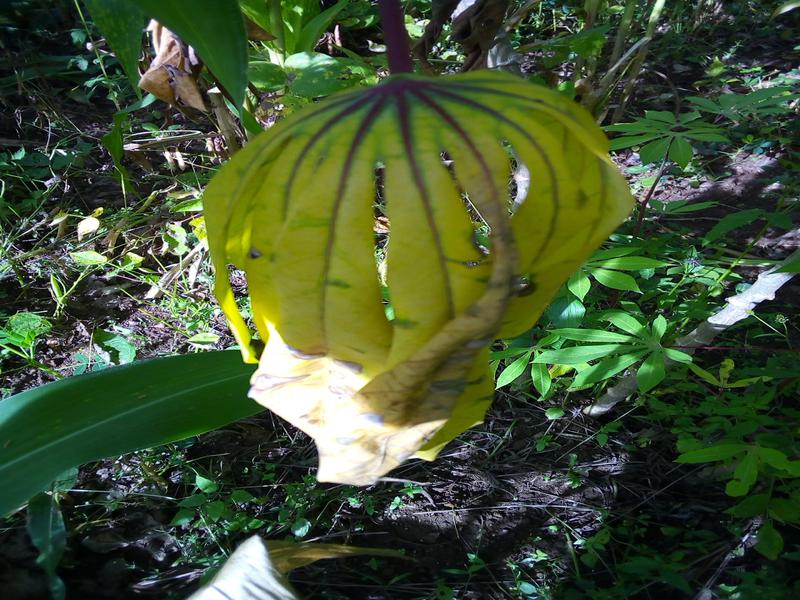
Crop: cassava
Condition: bacterial_blight